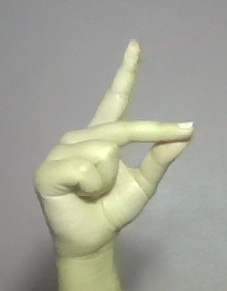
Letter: ta